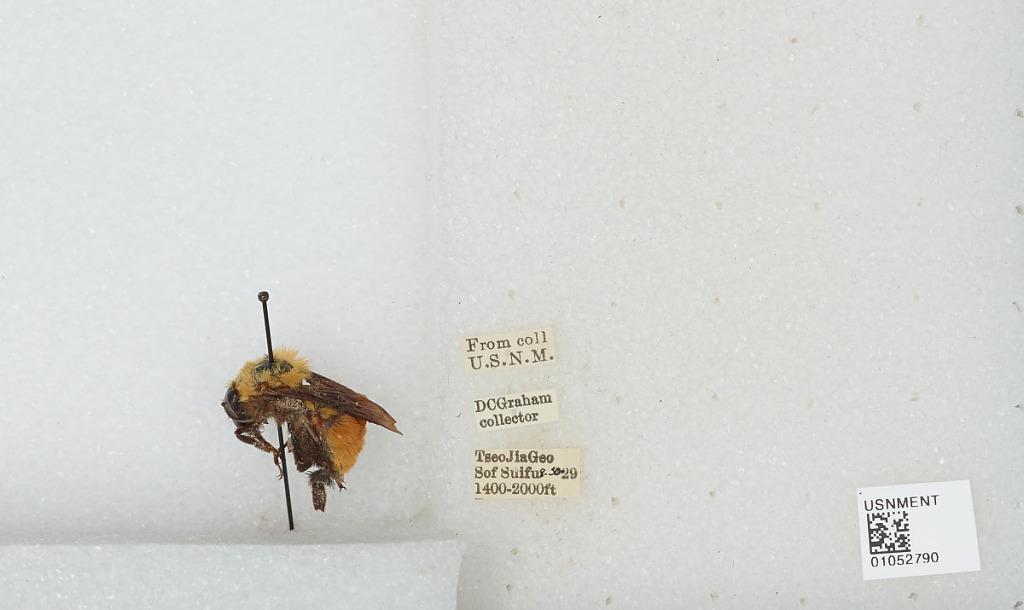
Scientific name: Bombus sp.
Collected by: D. Graham
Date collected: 1929-8-30
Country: China
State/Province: Sichuan
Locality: Tseo Jia Geo S of Yibin